South Australian Liberal Party

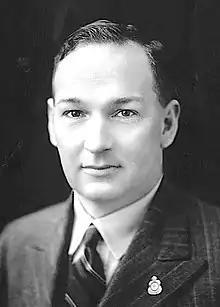
Sir Tom Playford, LCL Leader 1938–1966, Premier 1938–1965

The Butler LCL introduced the electoral malapportionment scheme later known as the Playmander in 1936. The House of Assembly was also reduced from 46 members elected from multi-member districts to 39 members elected from single-member electorates. The electorates consisted of rural districts enjoying a 2-to-1 advantage in the state parliament, even though they contained less than half of the population. Two-thirds of seats were to be located in rural areas ("the country"). This arrangement was retained even as Adelaide, the state capital, grew to two-thirds of the state's population.